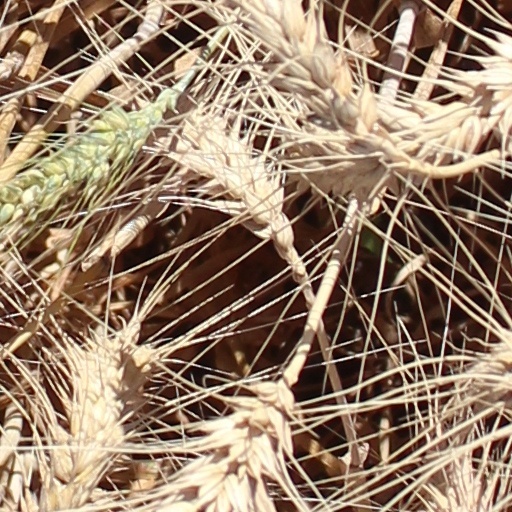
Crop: wheat